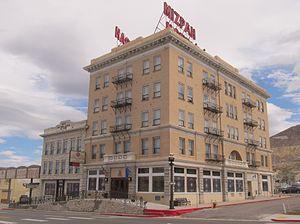
L'hôtel Mizpah est un hôtel américain situé à Tonopah, dans le Nevada. Construit en 1907, cet établissement est inscrit au Registre national des lieux historiques depuis le 7 juillet 1978. Il est membre des Historic Hotels of America depuis 2013.